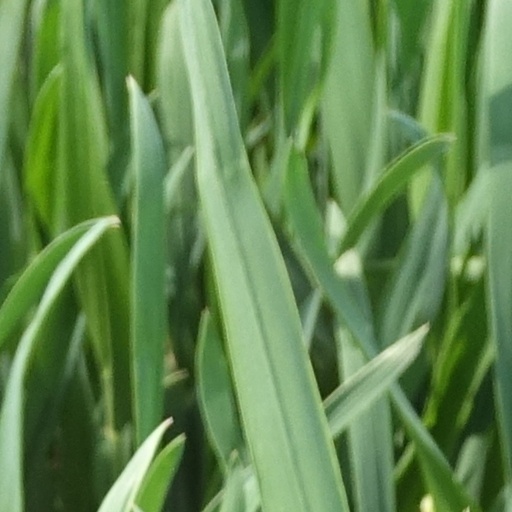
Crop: wheat